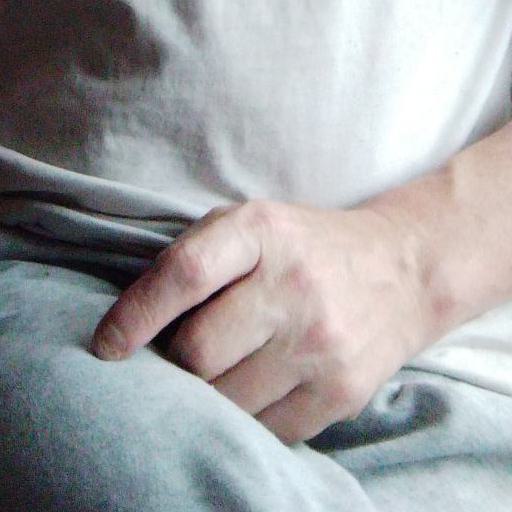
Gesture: no_gesture